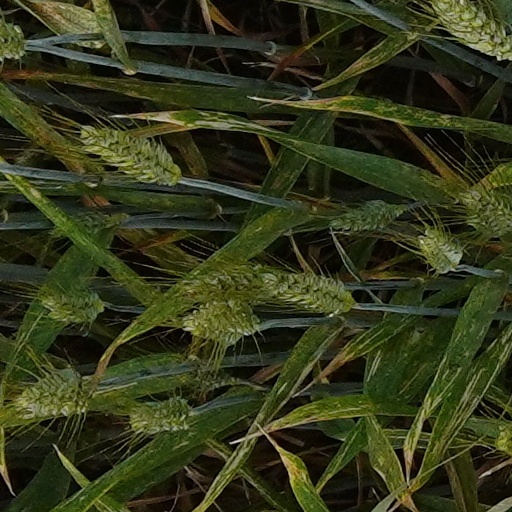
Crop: wheat